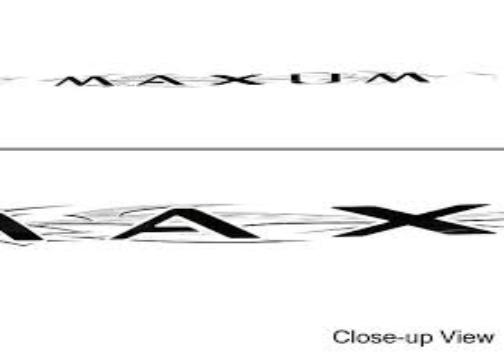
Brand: Maxum
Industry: Others